Salakot

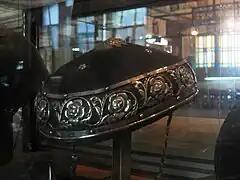
19th-century silver-inlaid salakot in the Villa Escudero Museum

Salakot is a general term for a range of related traditional headgear used by virtually all ethnic groups of the Philippines. It is usually dome-shaped or cone-shaped, but various other styles also exist, including versions with dome-shaped, cone-shaped, or flat crowns with a flat or gently sloping brim. The tip of the crown commonly has a spiked or knobbed finial made of metal or wood (sometimes with horsehair or feather plumes). The rim may also feature tassels of beads, feathers, or metal ornaments. They can range in size from having very wide brims to being almost helmet-like. It is held in place by an inner headband ("baat") and a chinstrap. It was widely used in the Philippines until the 20th century when it was largely replaced by western-style hats.